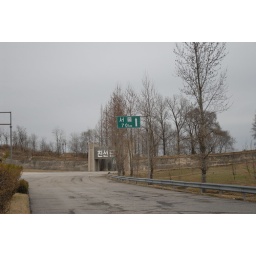
Just before entering the DMZ there is a sign above the road saying that Seoul is just 70 kilometers away.